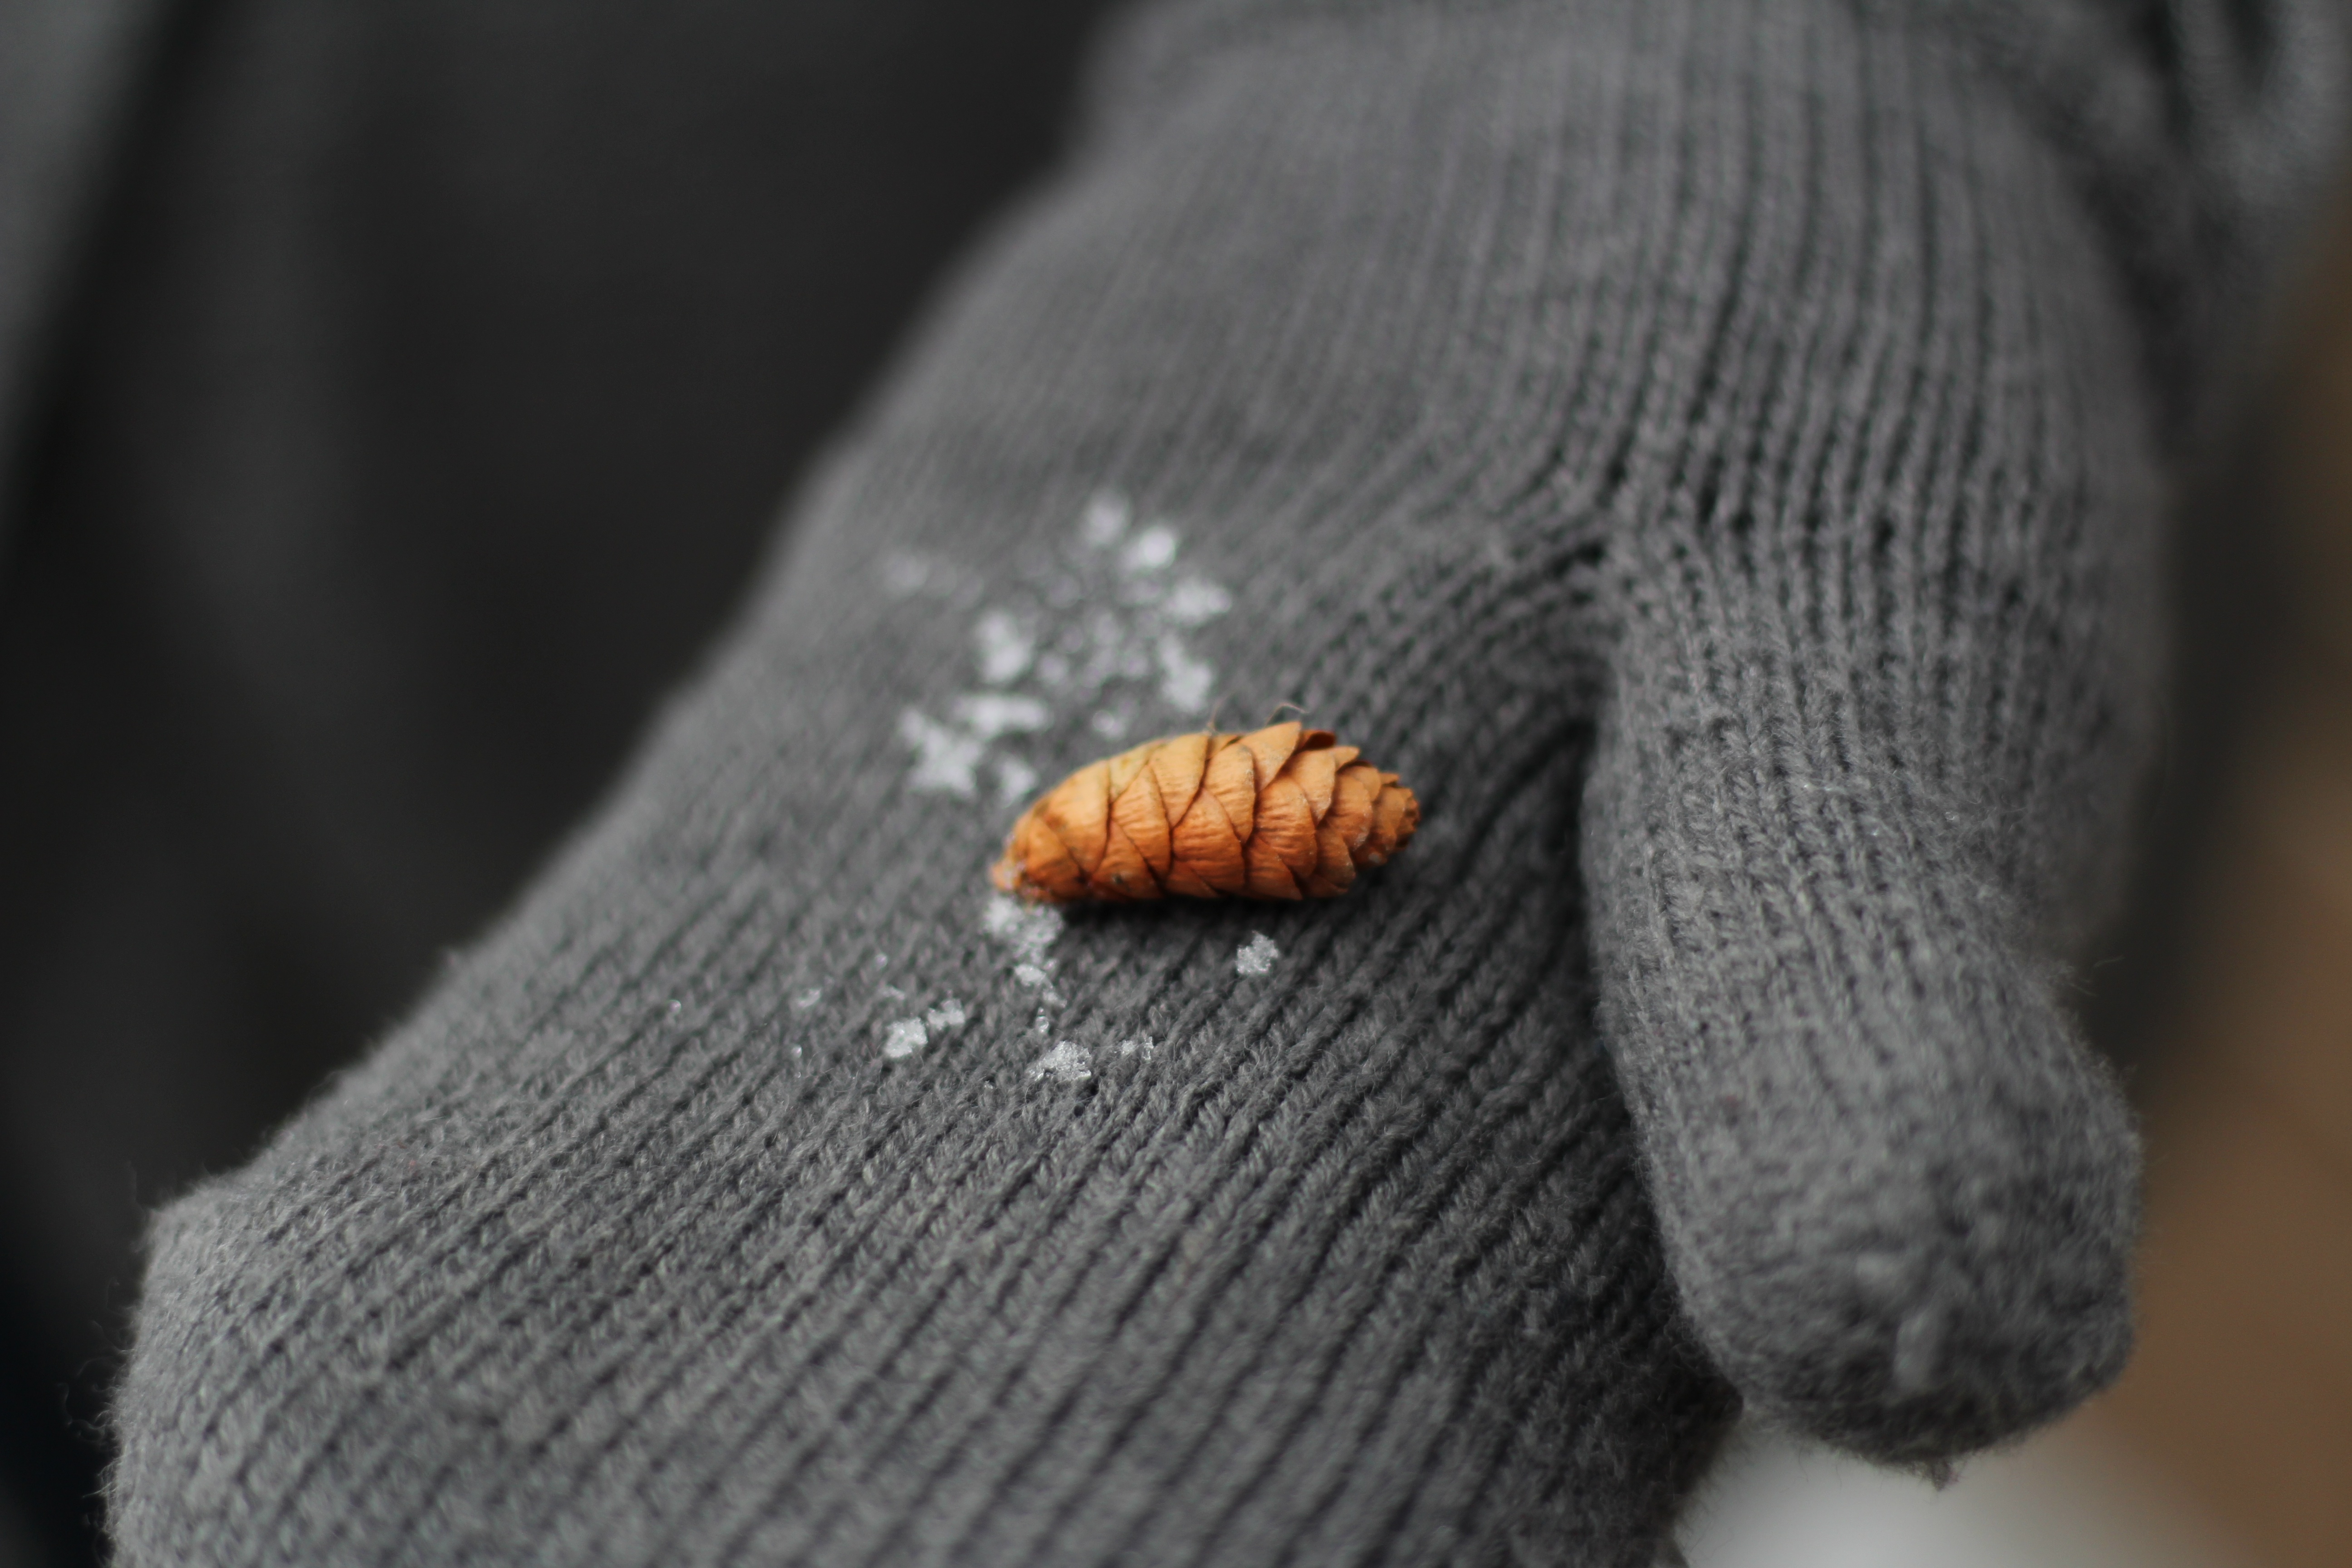
hand, leaf, fur, finger, wool, close up, knitting, macro photography